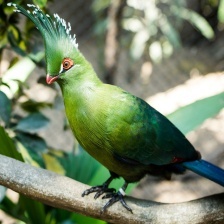
Species: GUINEA TURACO
Scientific name: TAURACO PERSA